Electricity Authority of Cyprus

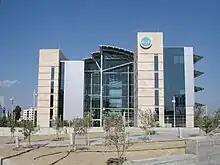
The headquarters of the Authority

In 2005, the company was involved in a high profile scandal involving the alleged theft of millions of Cypriot pounds from the employees' pension scheme.